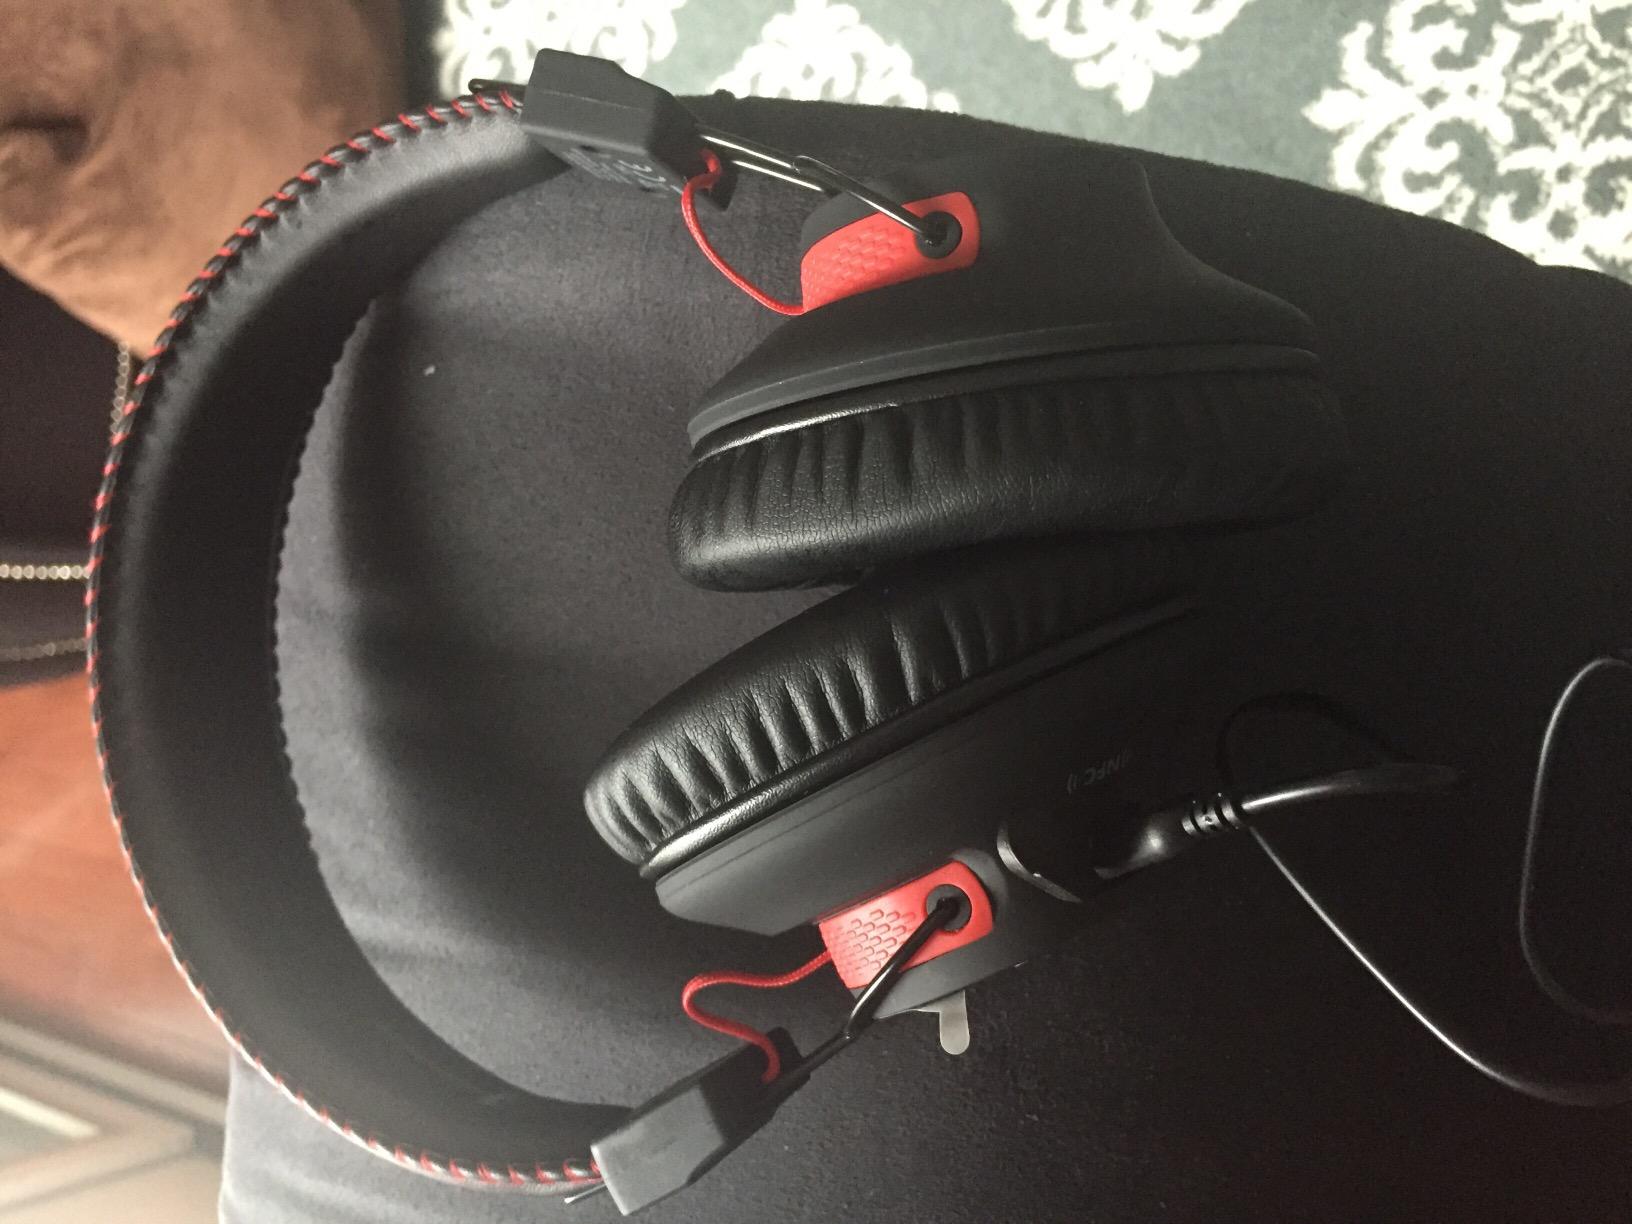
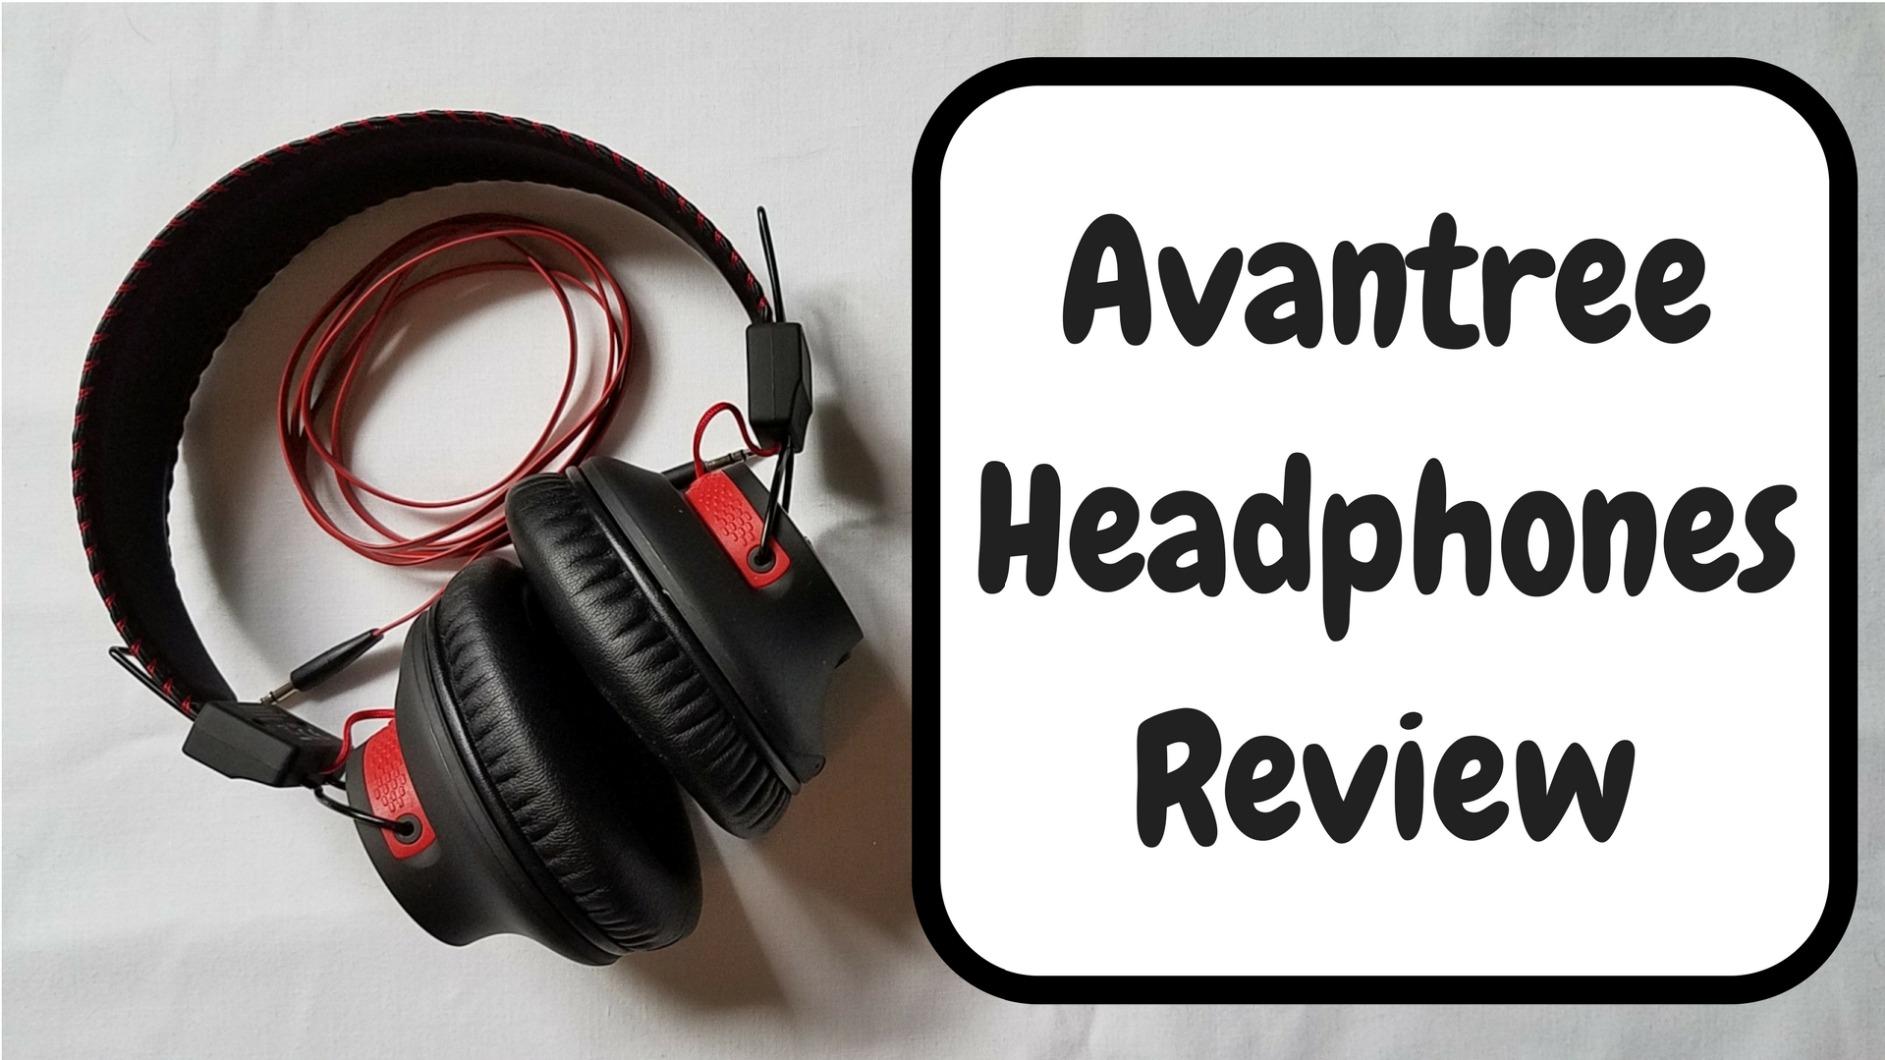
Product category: headphones
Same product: yes